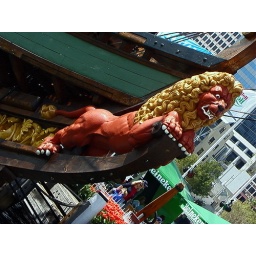
Lion facade on a ship in Darling Harbour in Sydney, Australia taken in September 2000 during the Sydney 2000 Olympic Games.